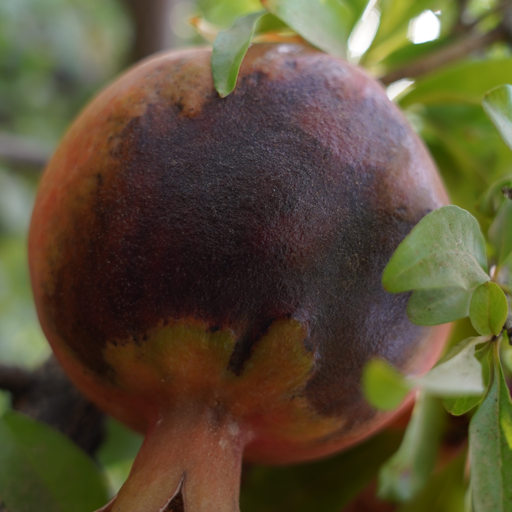
Label: Colletotrichum spp